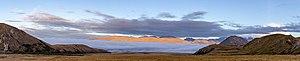
La région de Canterbury, est une région de Nouvelle-Zélande située sur la côte est de l'île du Sud. Elle comprend les plaines de Canterbury, la grande ville de Christchurch et une partie des Alpes du Sud.